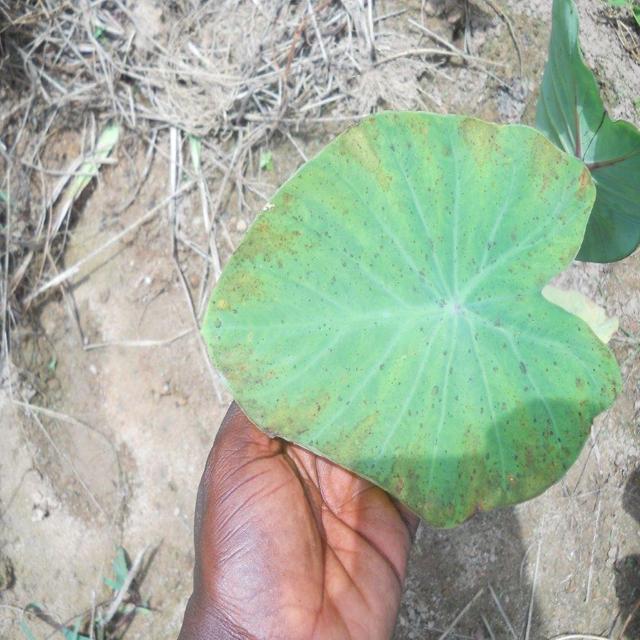
Label: Mid_Blight